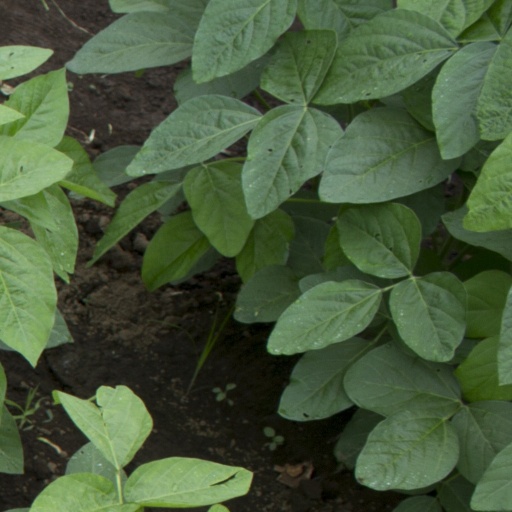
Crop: soybean